Lawrence Tyson

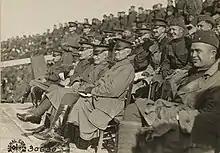
Major General George W. Read, commanding U.S. II Corps, Major General Edward M. Lewis, commanding the 30th Division, and Brigadier General Lawrence Tyson, spectators at II Corps Field Meet boxing matches. Pictured here at Corbie, Somme, France, November 4, 1918.

In September 1918, the 30th Division, now commanded by Major General Edward M. Lewis and serving with the British Expeditionary Force (BEF), was ordered to the Somme area in northern France, and positioned opposite the heavily fortified Cambrai-Saint Quentin Canal section of the Hindenburg Line. On the morning of September 29, the 30th attacked German fortifications along this section of the line. Marching in dense fog, the troops pushed across a stretch of "wire entanglements and trench defenses" before crossing the canal and securing the area. According to some reports, the 59th was the first Allied brigade to break through the Hindenburg Line.